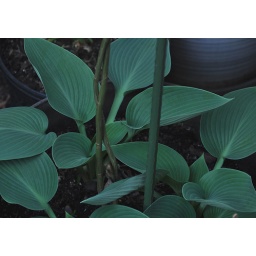
A couple divisions of my blue hosta in a pot with a young curly willow. April 18, 2010.